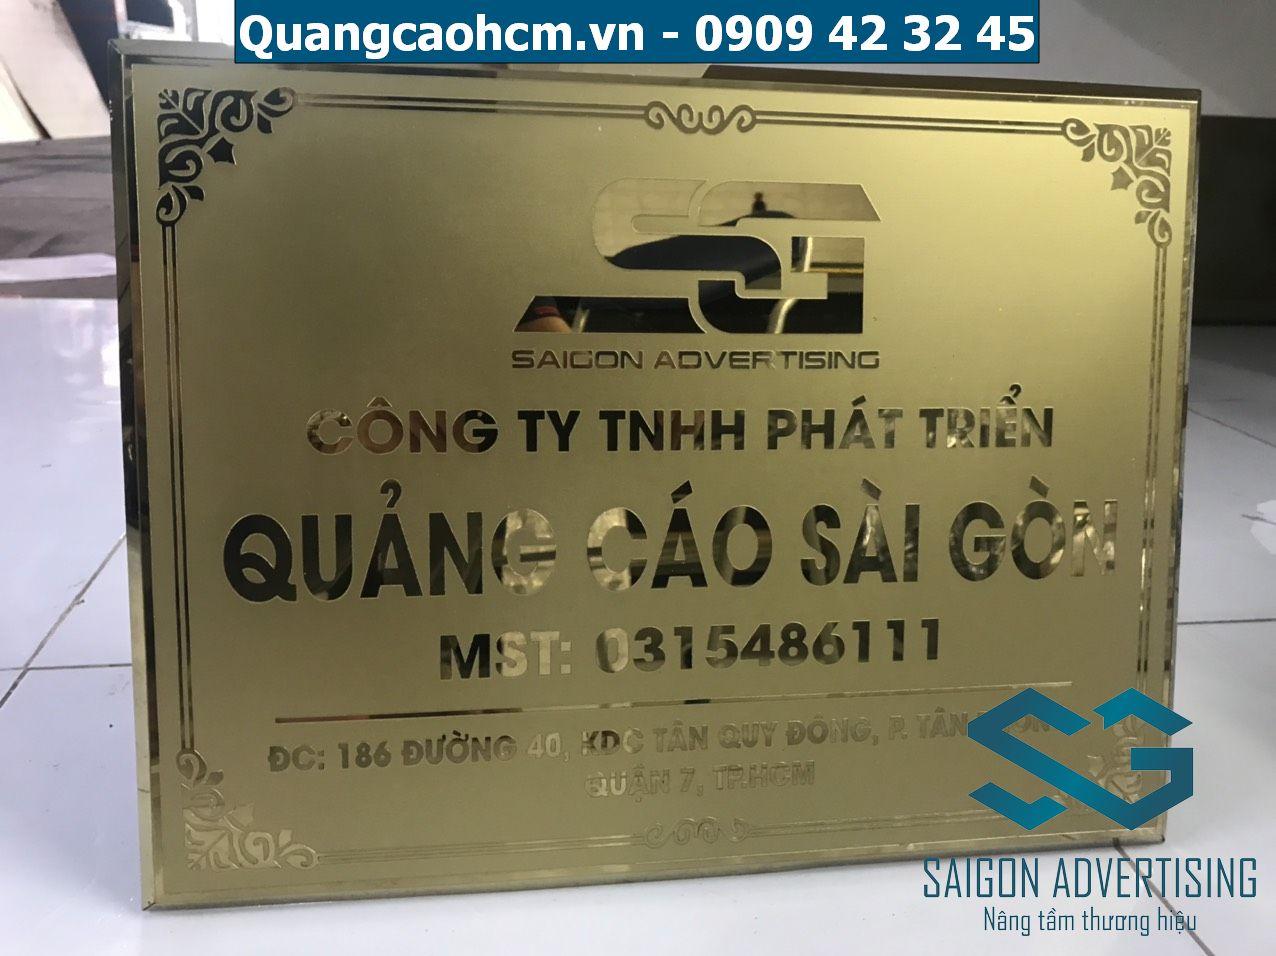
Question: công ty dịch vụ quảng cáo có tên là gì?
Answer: công ty có tên là quảng cáo sài gòn